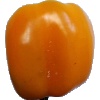
Label: Pepper Yellow 1